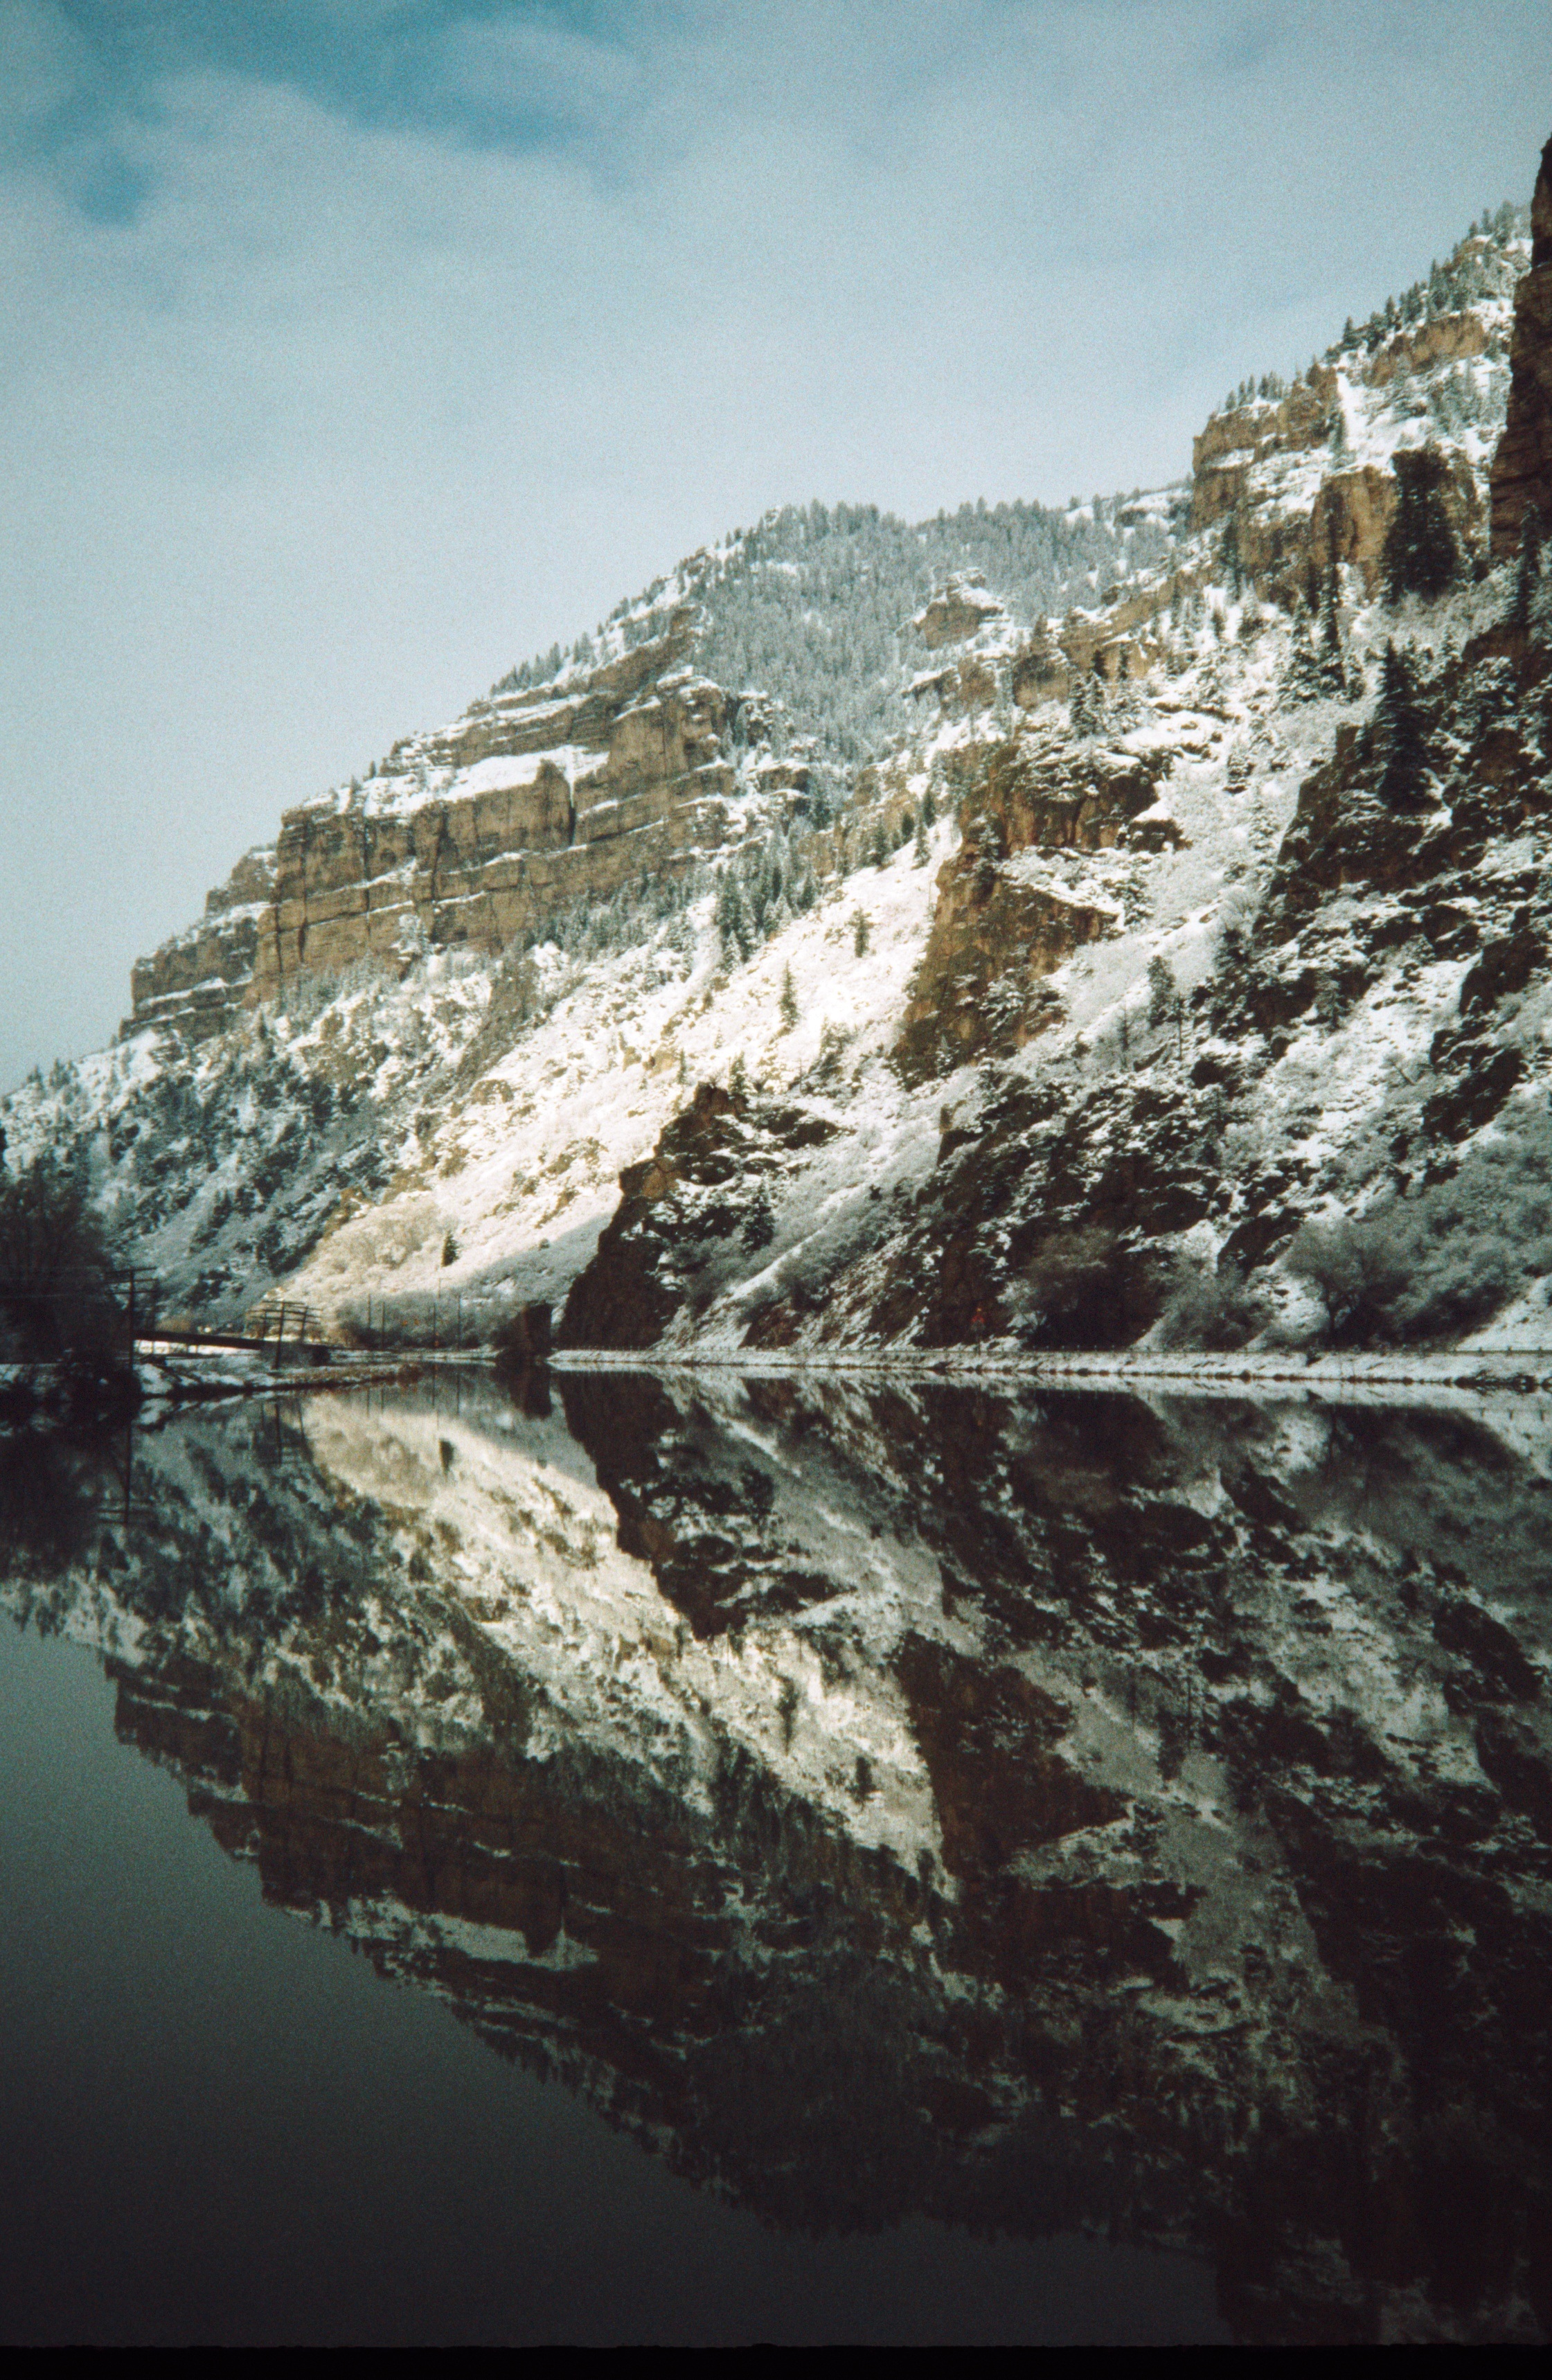
mountain, snow, winter, river, mountain range, scenic, terrain, colorado, landform, aerial photography, geographical feature, geological phenomenon, glenwood canyon